Cream gene

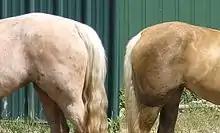
Cream dilutions may have seasonal color variation between winter and summer coats, as seen in this palomino

Palomino is the best known cream-based coat color, and is produced by the action of one cream allele on a chestnut coat. It is characterized by a cream or white mane and tail and yellow or gold coat. The classic golden shade akin to that of a newly minted gold coin is common, but there are other variations: the darkest shades are called sooty palominos, unusual but most often seen in Morgans, can include a mane and tail with darker hairs and heavy dappling in the coat. The palest varieties can be nearly white, retaining darker skin and eyes, are sometimes mistakenly confused with cremello, and are called "isabellas" in some places.